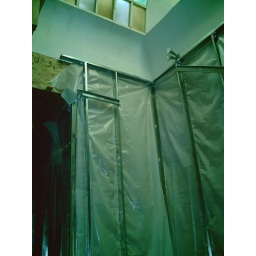
Keep in mind that the entire interior of the building is covered with plastic and then plywood.